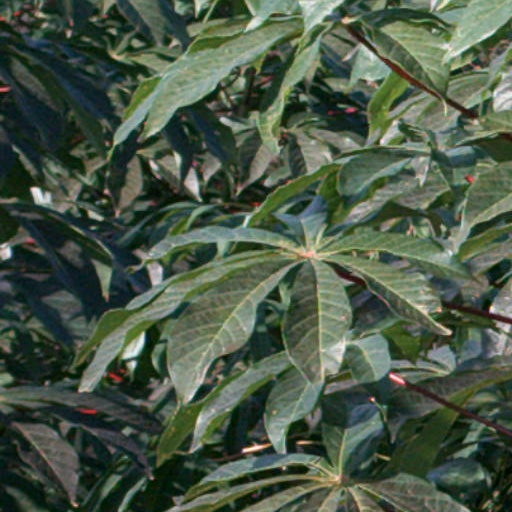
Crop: cassava